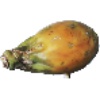
Label: cactus_fruit